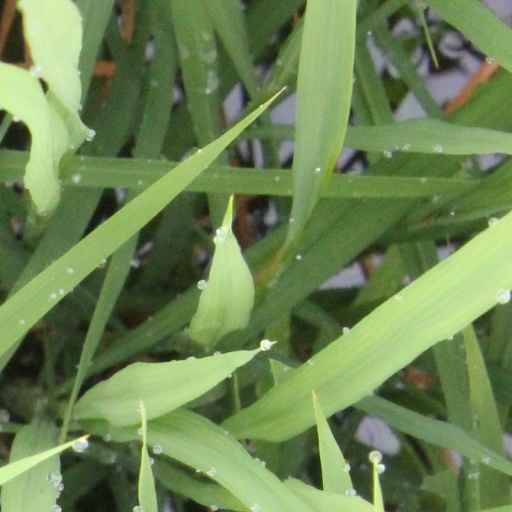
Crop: rice